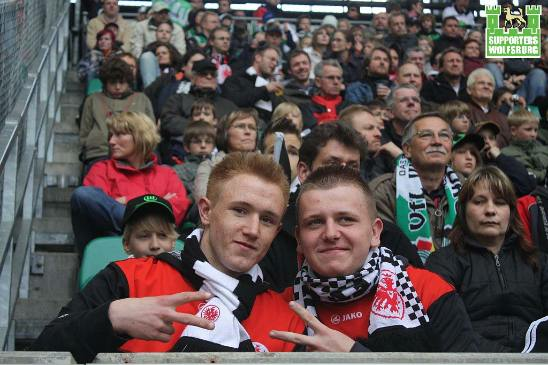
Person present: Yes